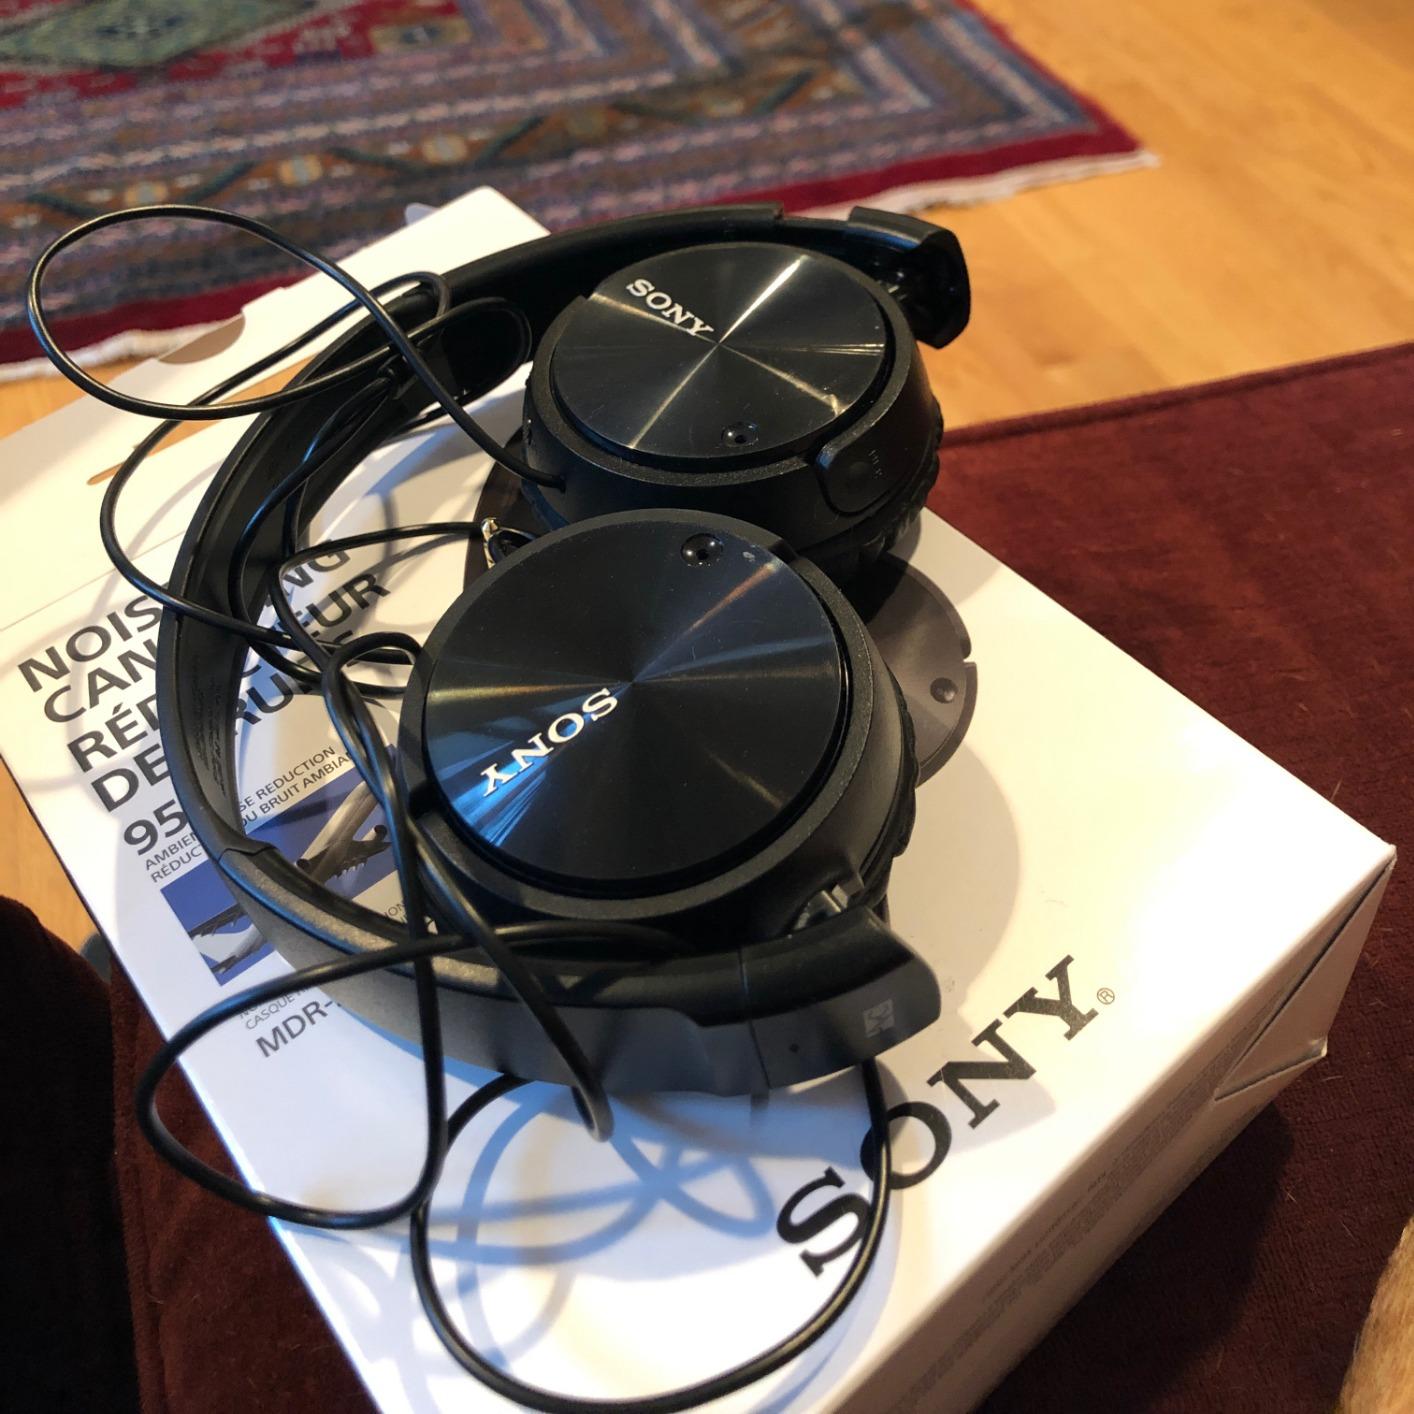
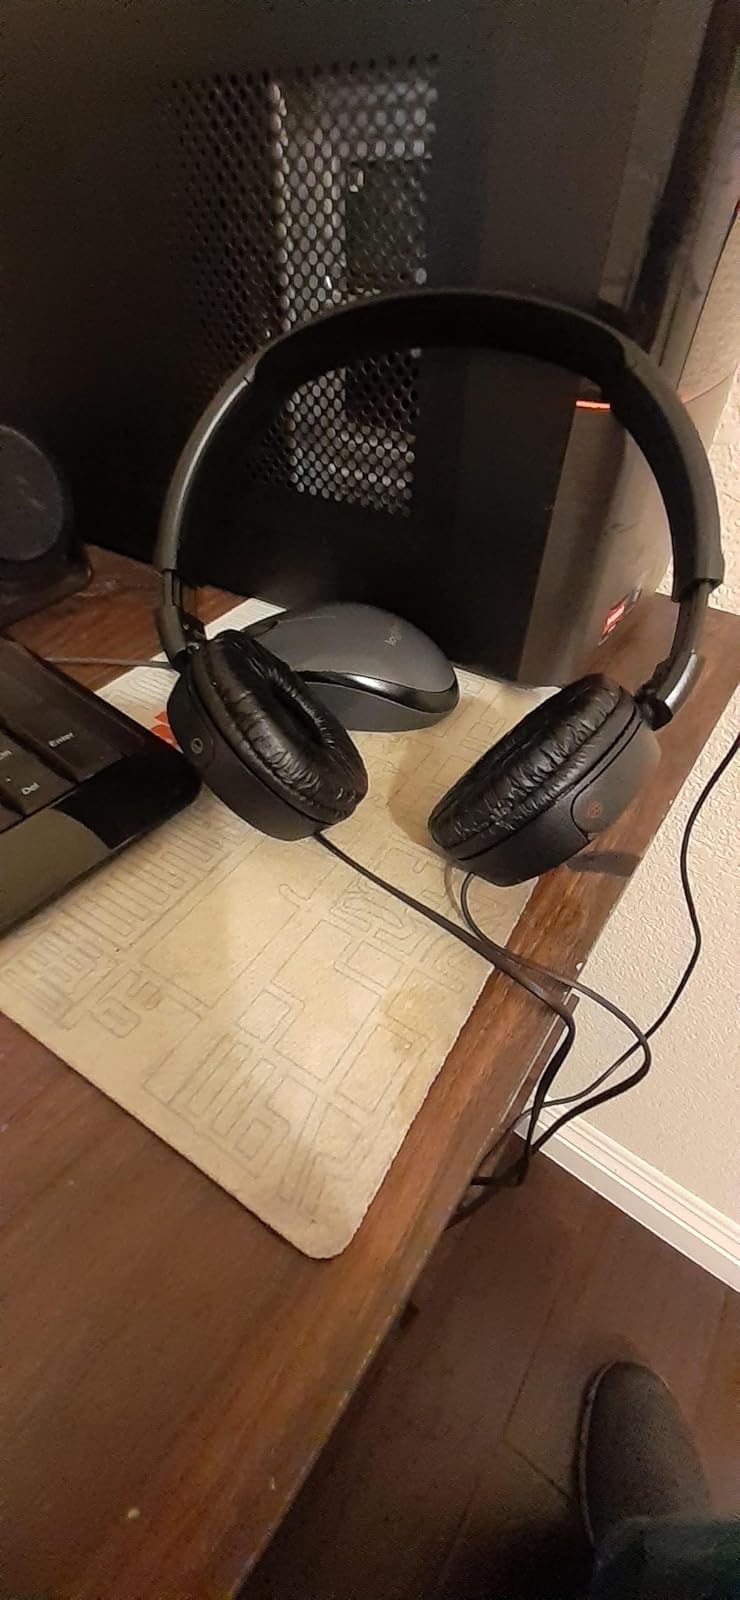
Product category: headphones
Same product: yes